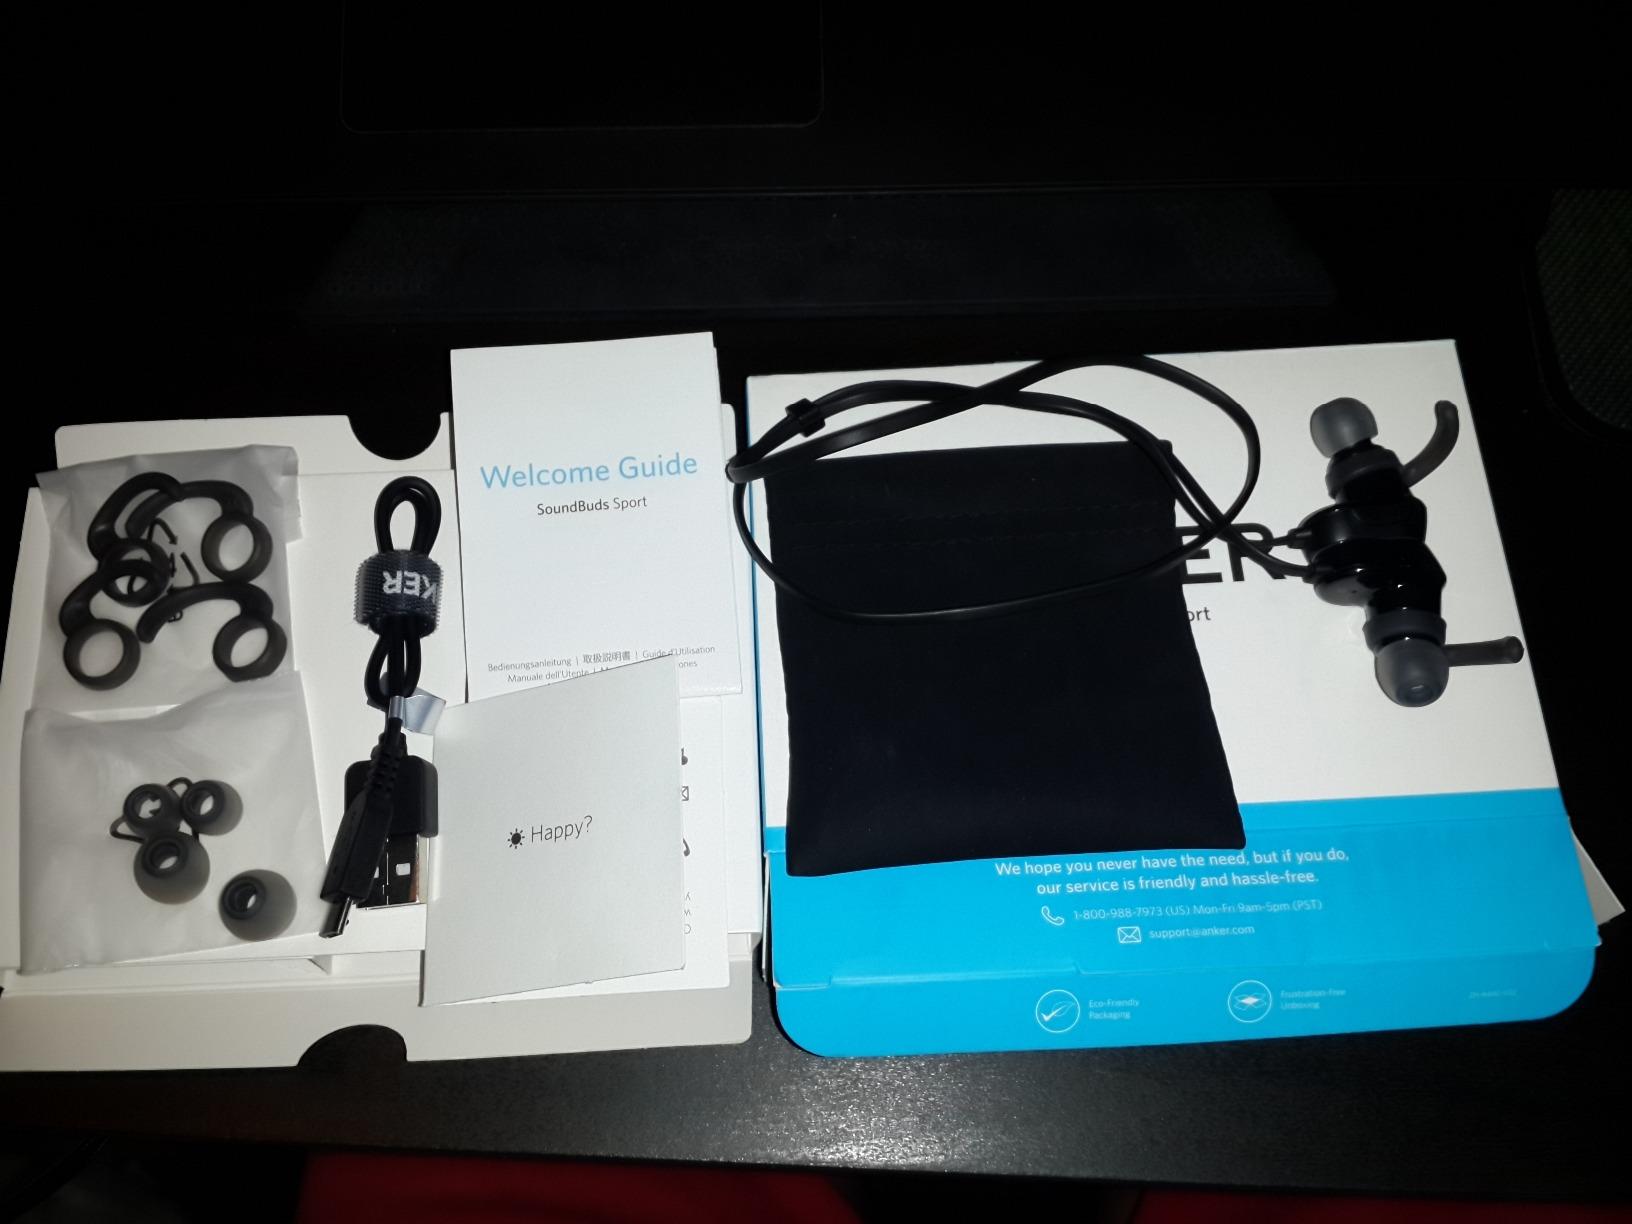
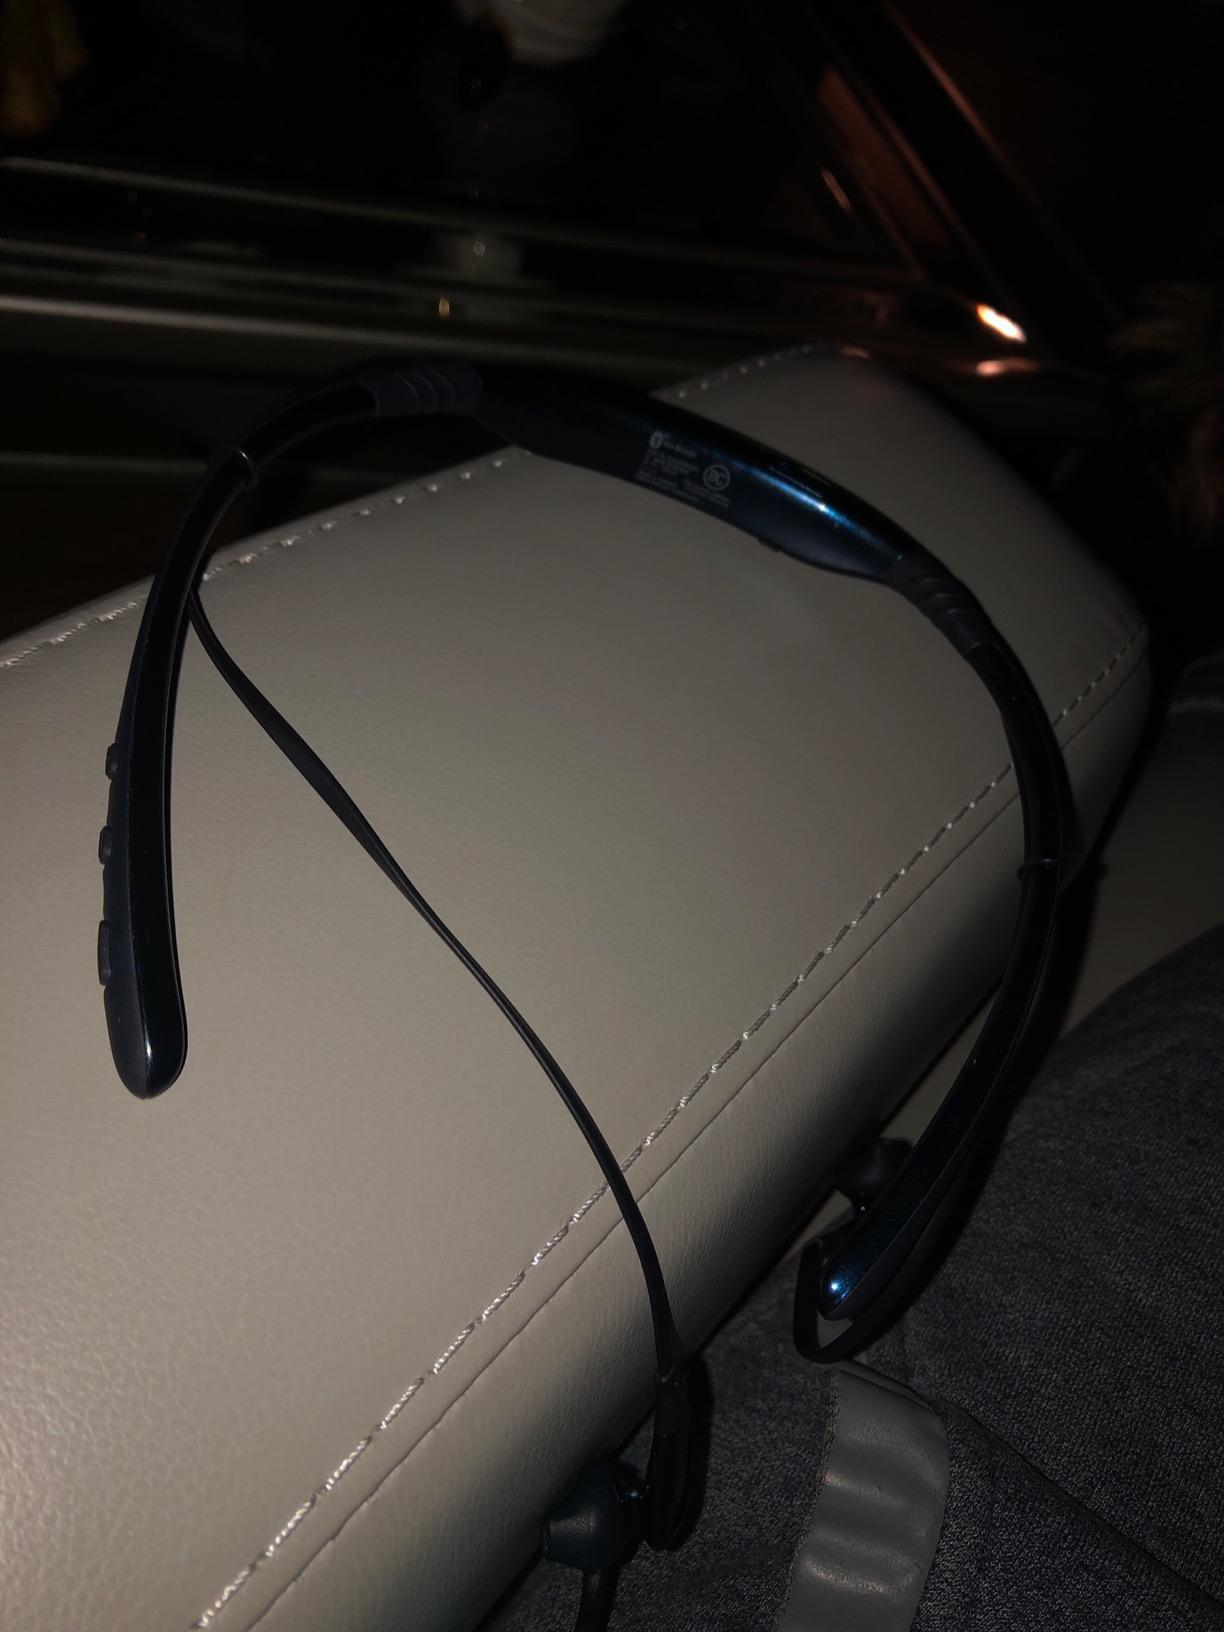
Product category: headphones
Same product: no